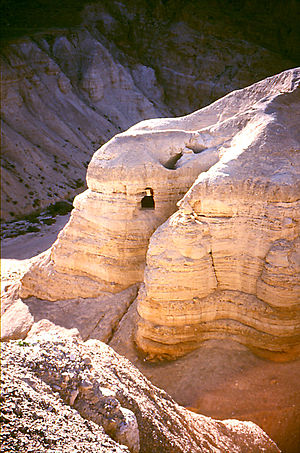
Dødehavsrullerne / Opdagelsen
Huler ved Qumran.
Dødehavsrullerne blev fundet i 11 grotter i Qumran-området ved Det Døde Hav. De blev fundet i 1947 af hyrden Muhammed edh-Dhib, som angiveligt kastede en sten ind i en grotte for at få en af sine geder ud af hulen. Han ramte en af krukkerne og opdagede rullerne. Der dukkede omkring 800 skriftruller op mellem 1947 og 1956. Det var en vigtig arkæologisk opdagelse. I 1990'erne kom der gang i udgivelsen af rullerne; de er alle udgivet.